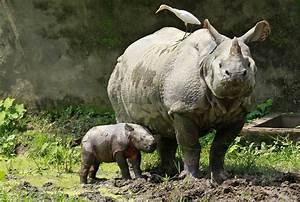
Label: elefante